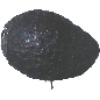
Label: Avocado ripe 1